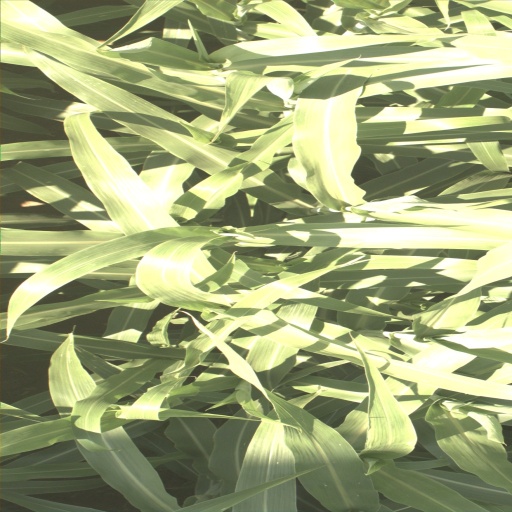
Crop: sorghum